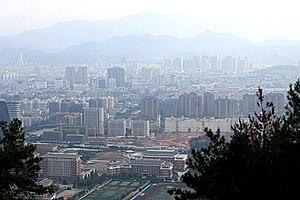
Le district de Liandu est une subdivision administrative de la province du Zhejiang en Chine. Il est placé sous la juridiction de la ville-préfecture de Lishui.